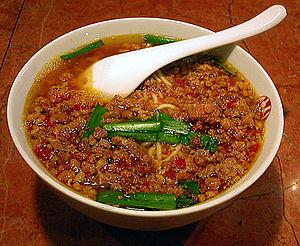
Nagoya est la troisième ville du Japon par sa superficie et la quatrième par la population, derrière Tokyo, Yokohama et Osaka. Située sur la côte Pacifique, au bord de la baie d'Ise dans la région du Chūbu, au centre de Honshū, c'est la capitale de la préfecture d'Aichi. Le pachinko, né à Nagoya, y a son musée.